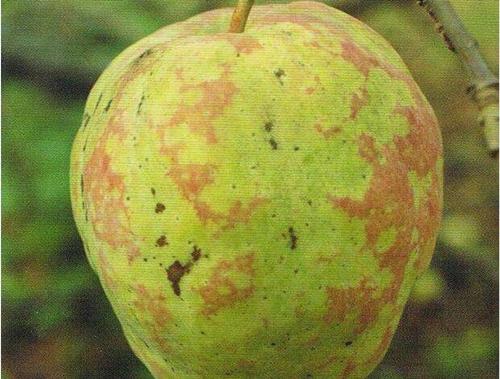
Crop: apple
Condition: rust